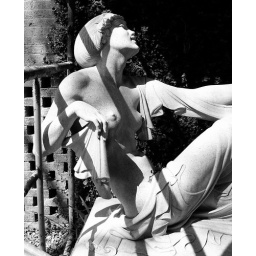
beautiful girl in black and white